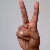
The image shows a hand gesture representing the letter 'V' in Indian Sign Language.